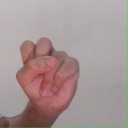
अक्षर: स